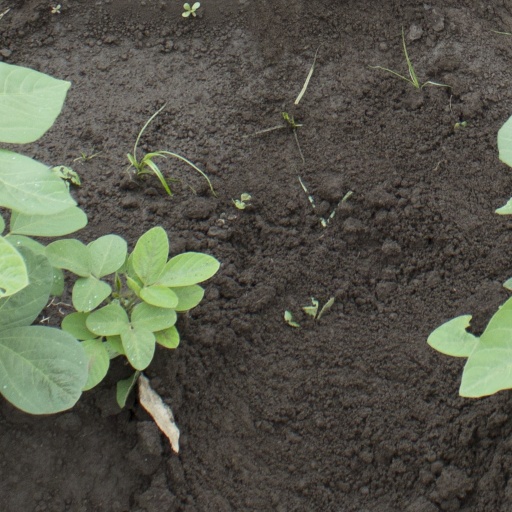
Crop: soybean